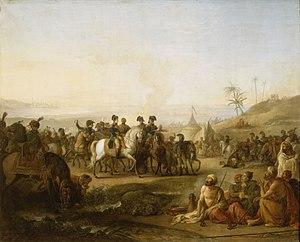
Bonaparte visitant les fontaines de Moïse en décembre 1798 lors de l'expédition d’Égypte (1798-1801).
La campagne d’Égypte est l'expédition militaire en Égypte menée par le général Bonaparte et ses successeurs de 1798 à 1801, afin de s'emparer de l'Égypte et de l'Orient, et ainsi bloquer la route des Indes à la Grande-Bretagne dans le cadre de la lutte contre cette dernière. Elle était en effet l'une des puissances à maintenir les hostilités contre la France révolutionnaire.